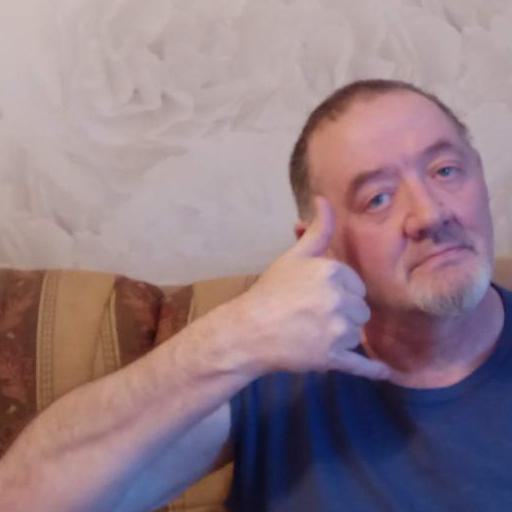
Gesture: call